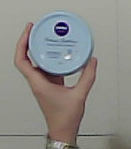
Product: nivea_baby